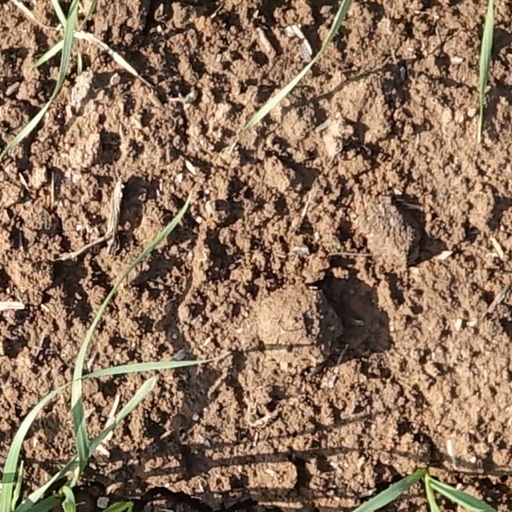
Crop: wheat